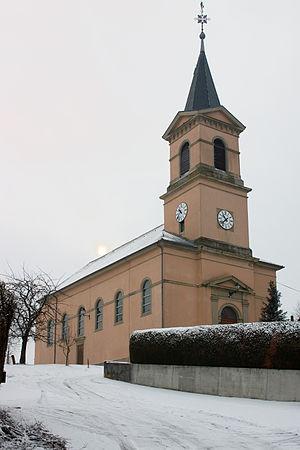
Eglise de Ruederbach, Sundgau, Alsace, France
Ruederbach est une commune française située dans le département du Haut-Rhin, en région Grand Est.